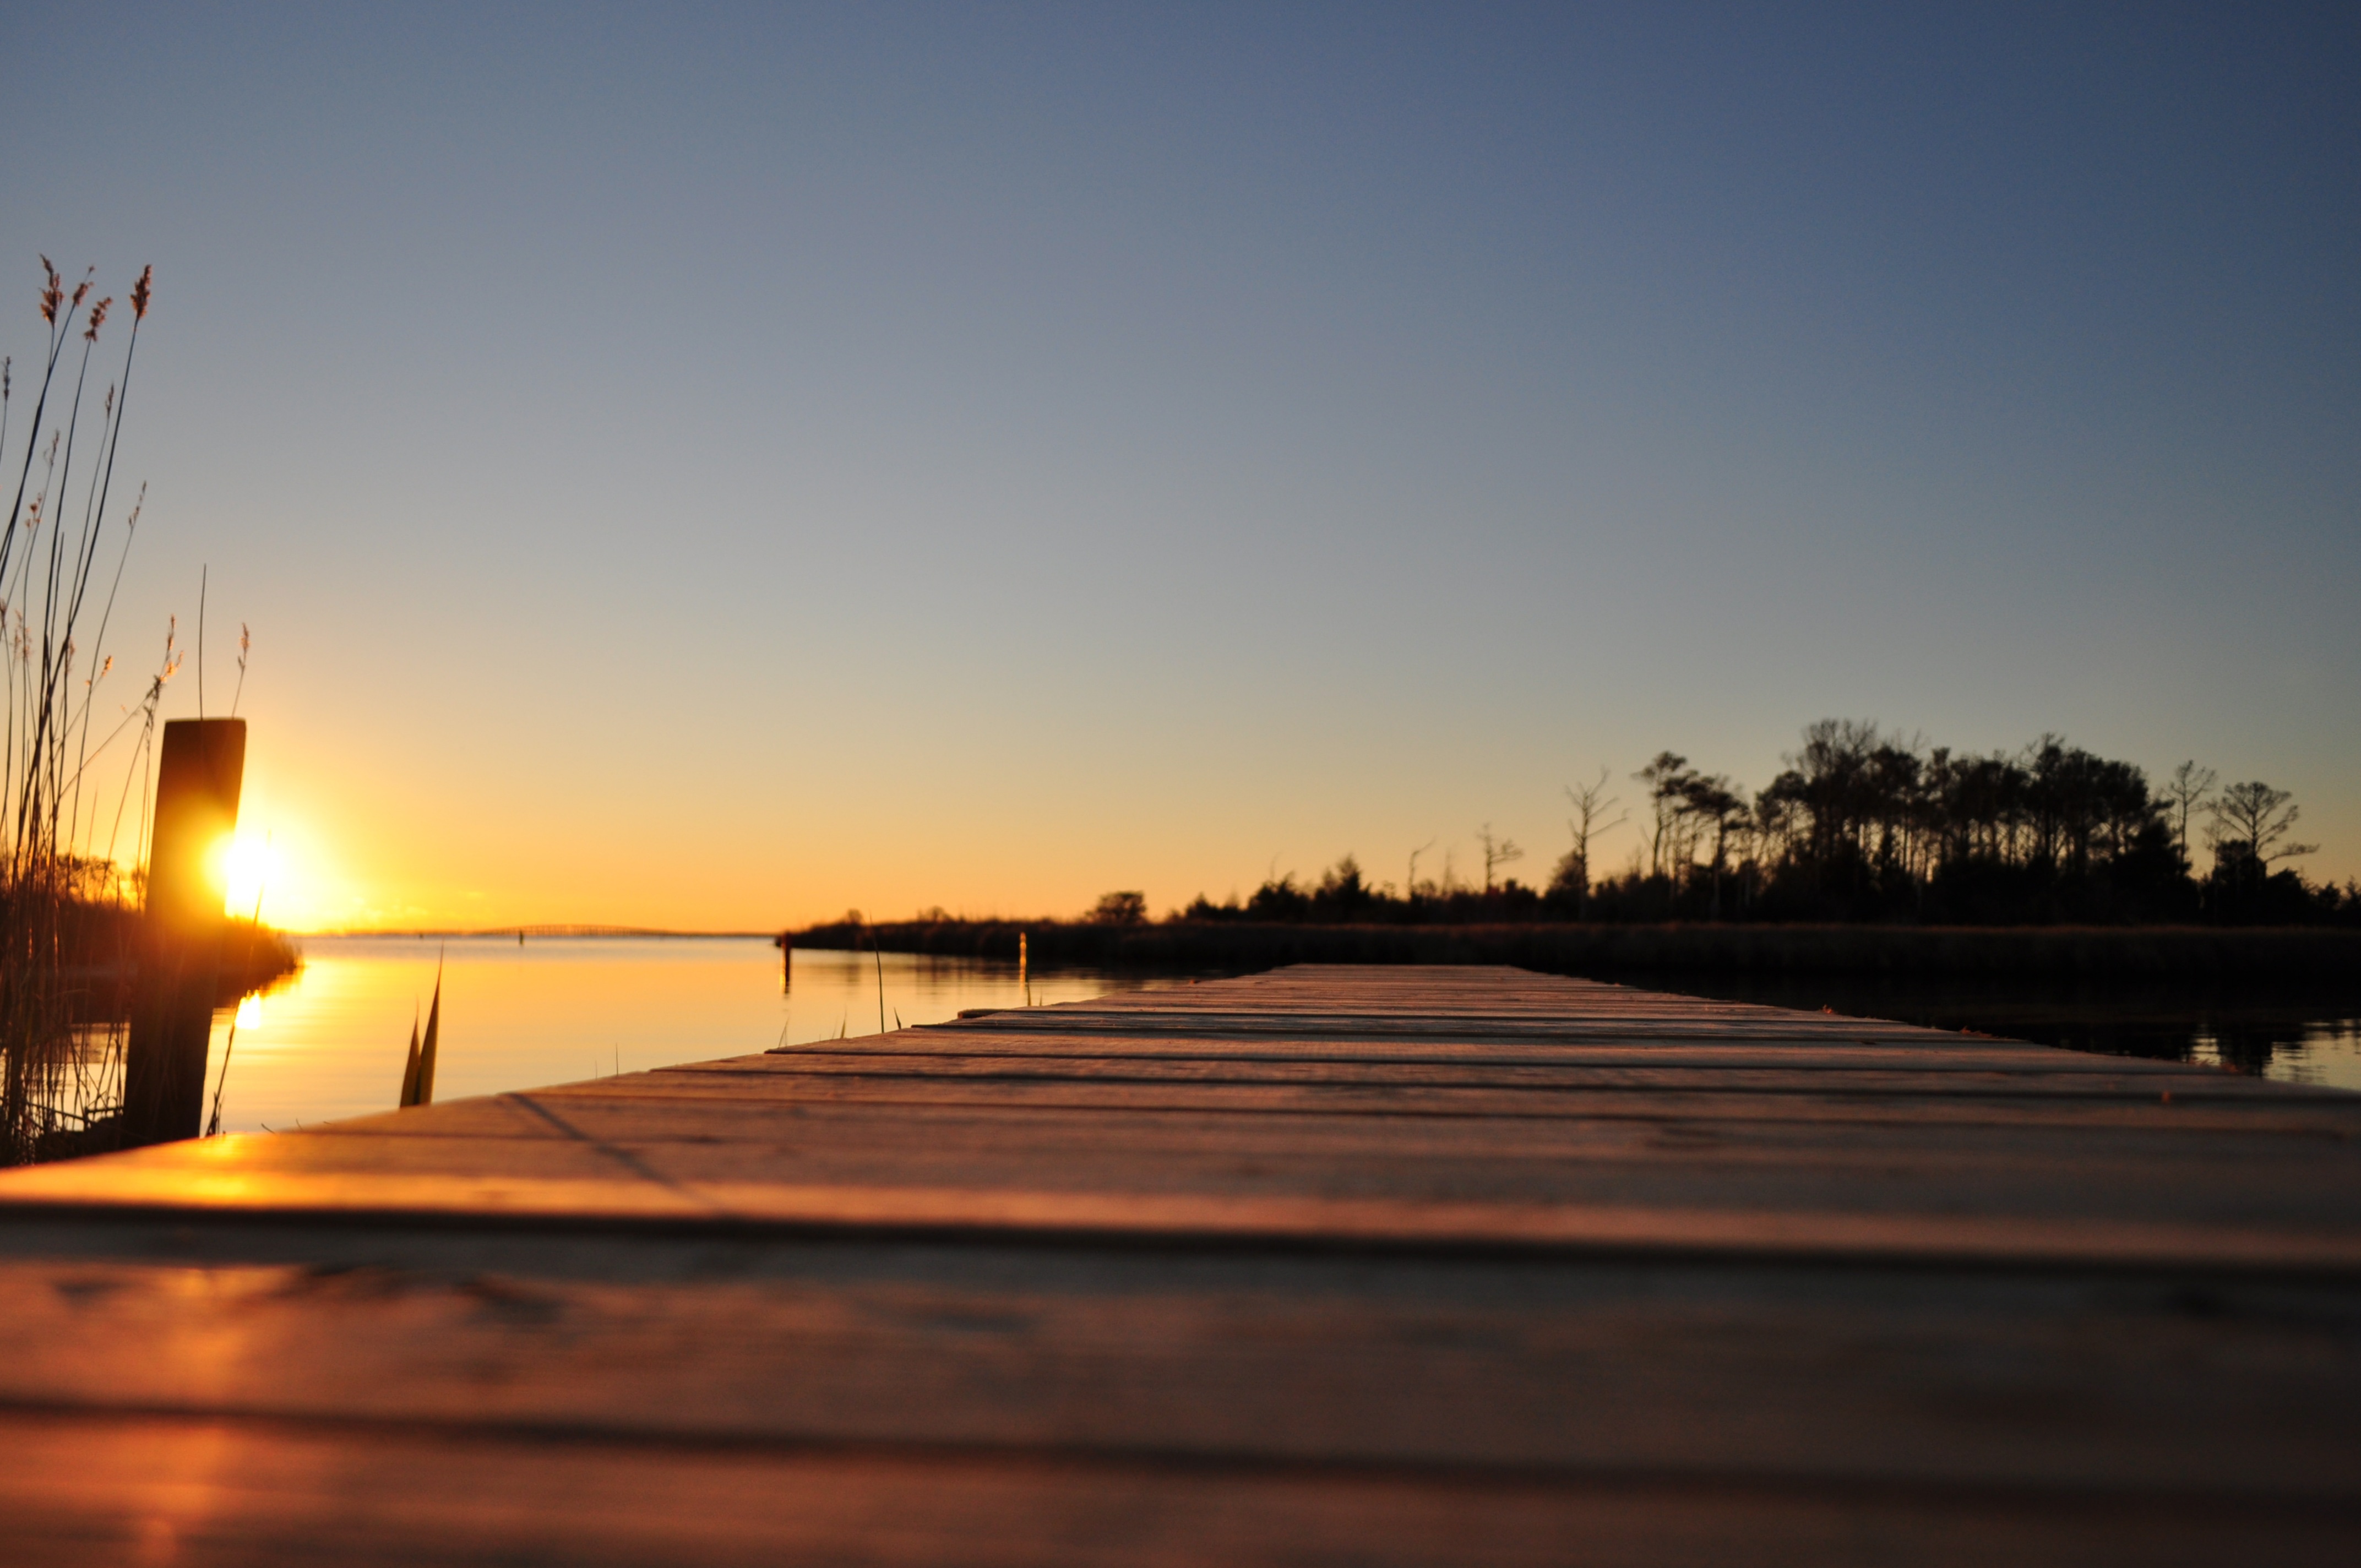
beach, sea, coast, water, ocean, horizon, dock, cloud, sky, boardwalk, sun, sunrise, sunset, night, sunlight, morning, shore, dawn, pier, vacation, dusk, evening, reflection, vehicle, bay, wooden